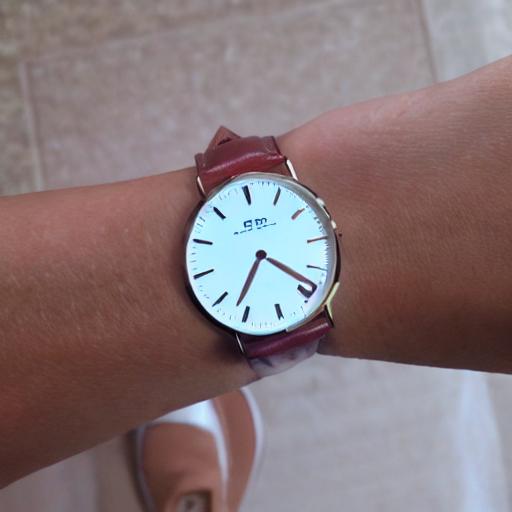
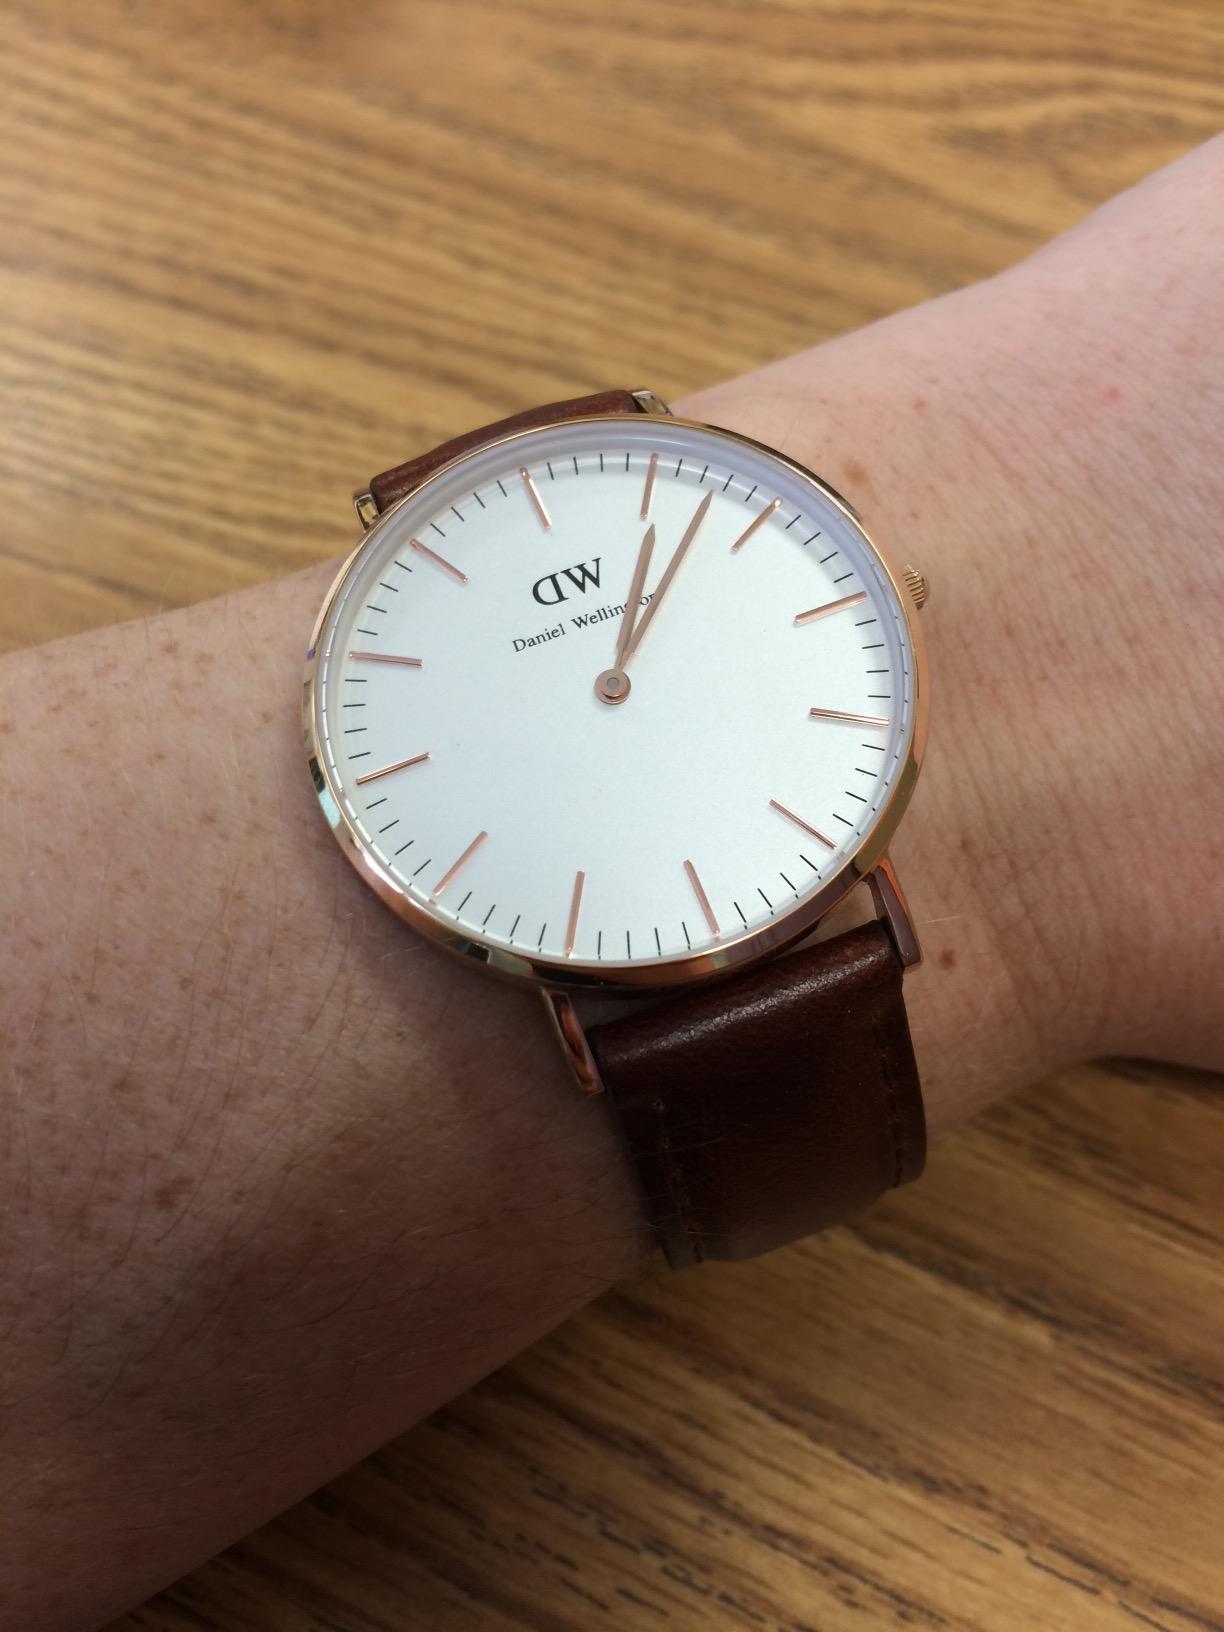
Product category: accessories_watch
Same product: no